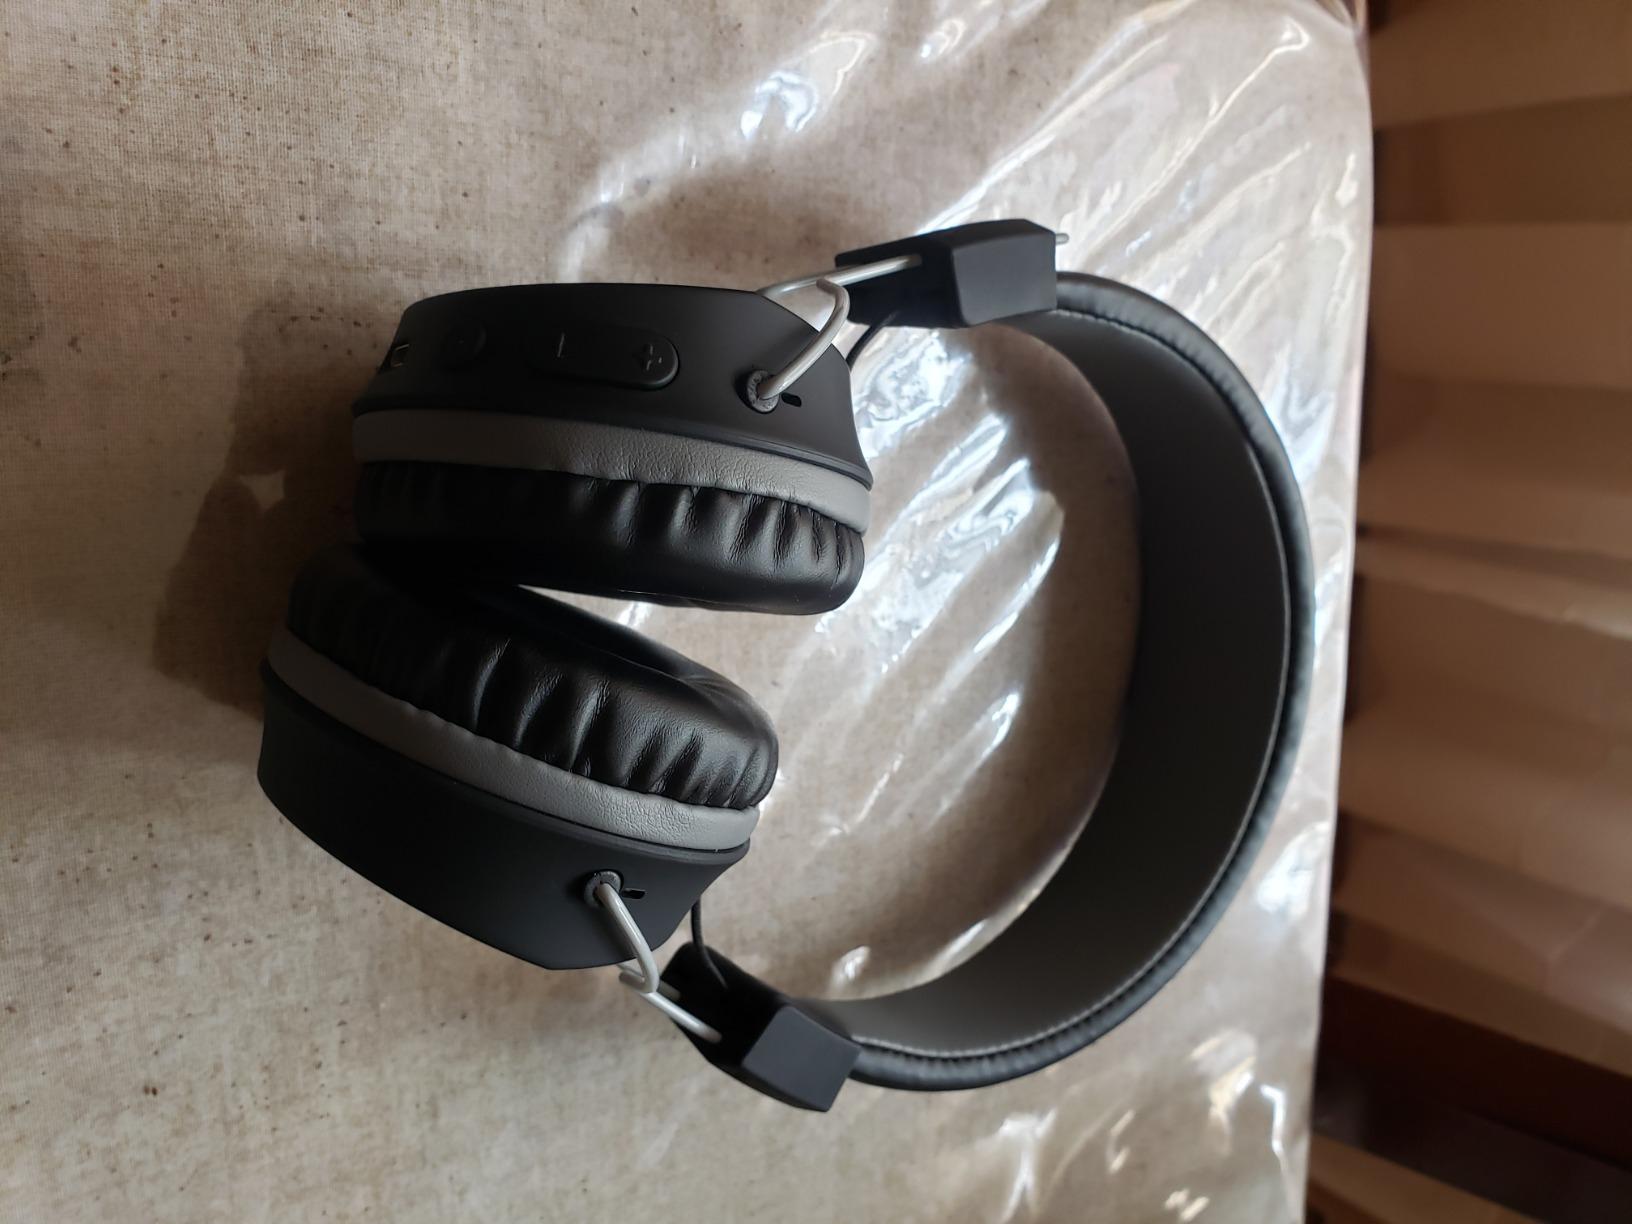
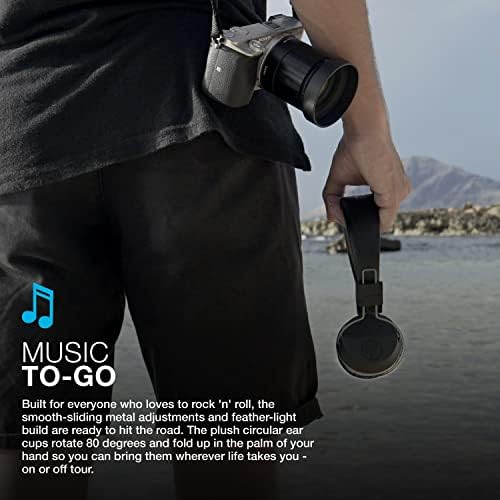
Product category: headphones
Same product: yes